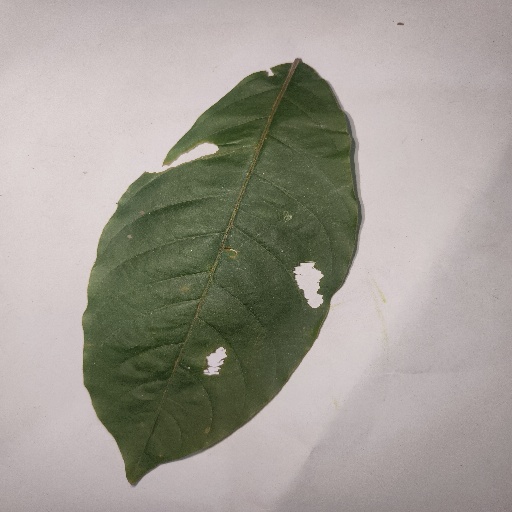
Species: HariTaki
Leaf condition: Bacterial Spot